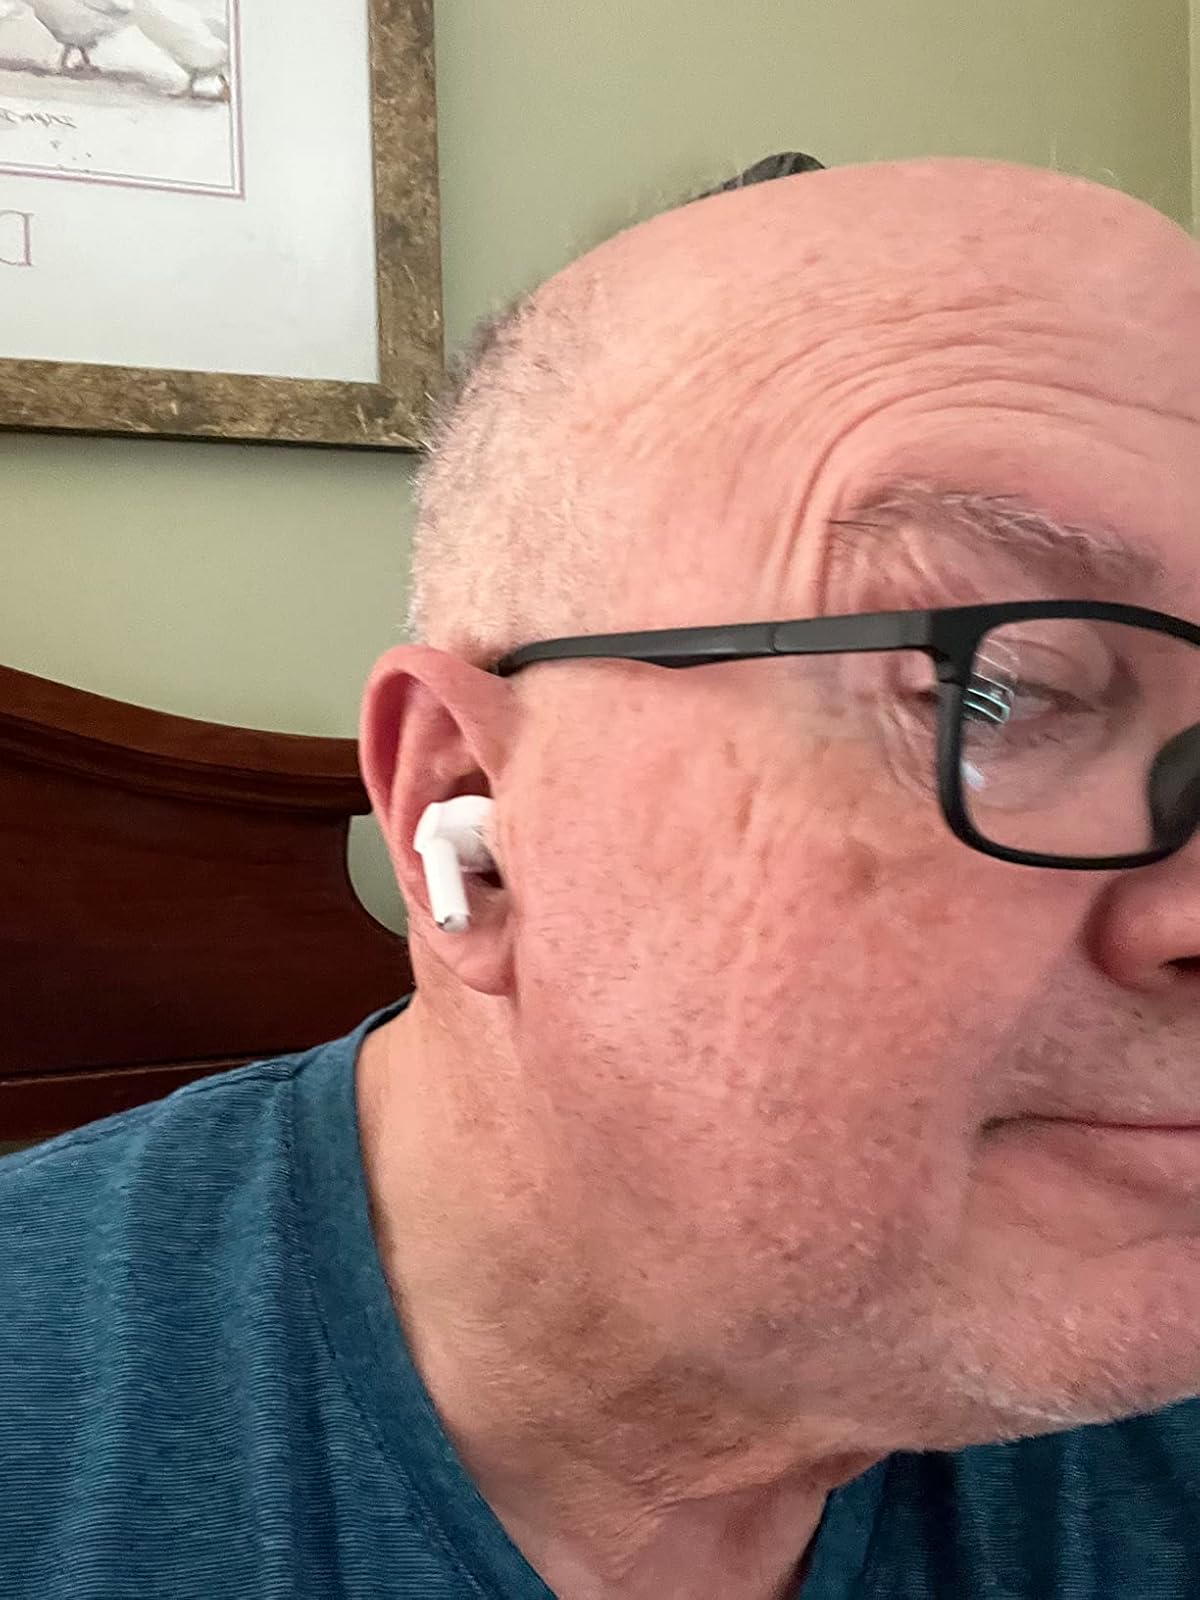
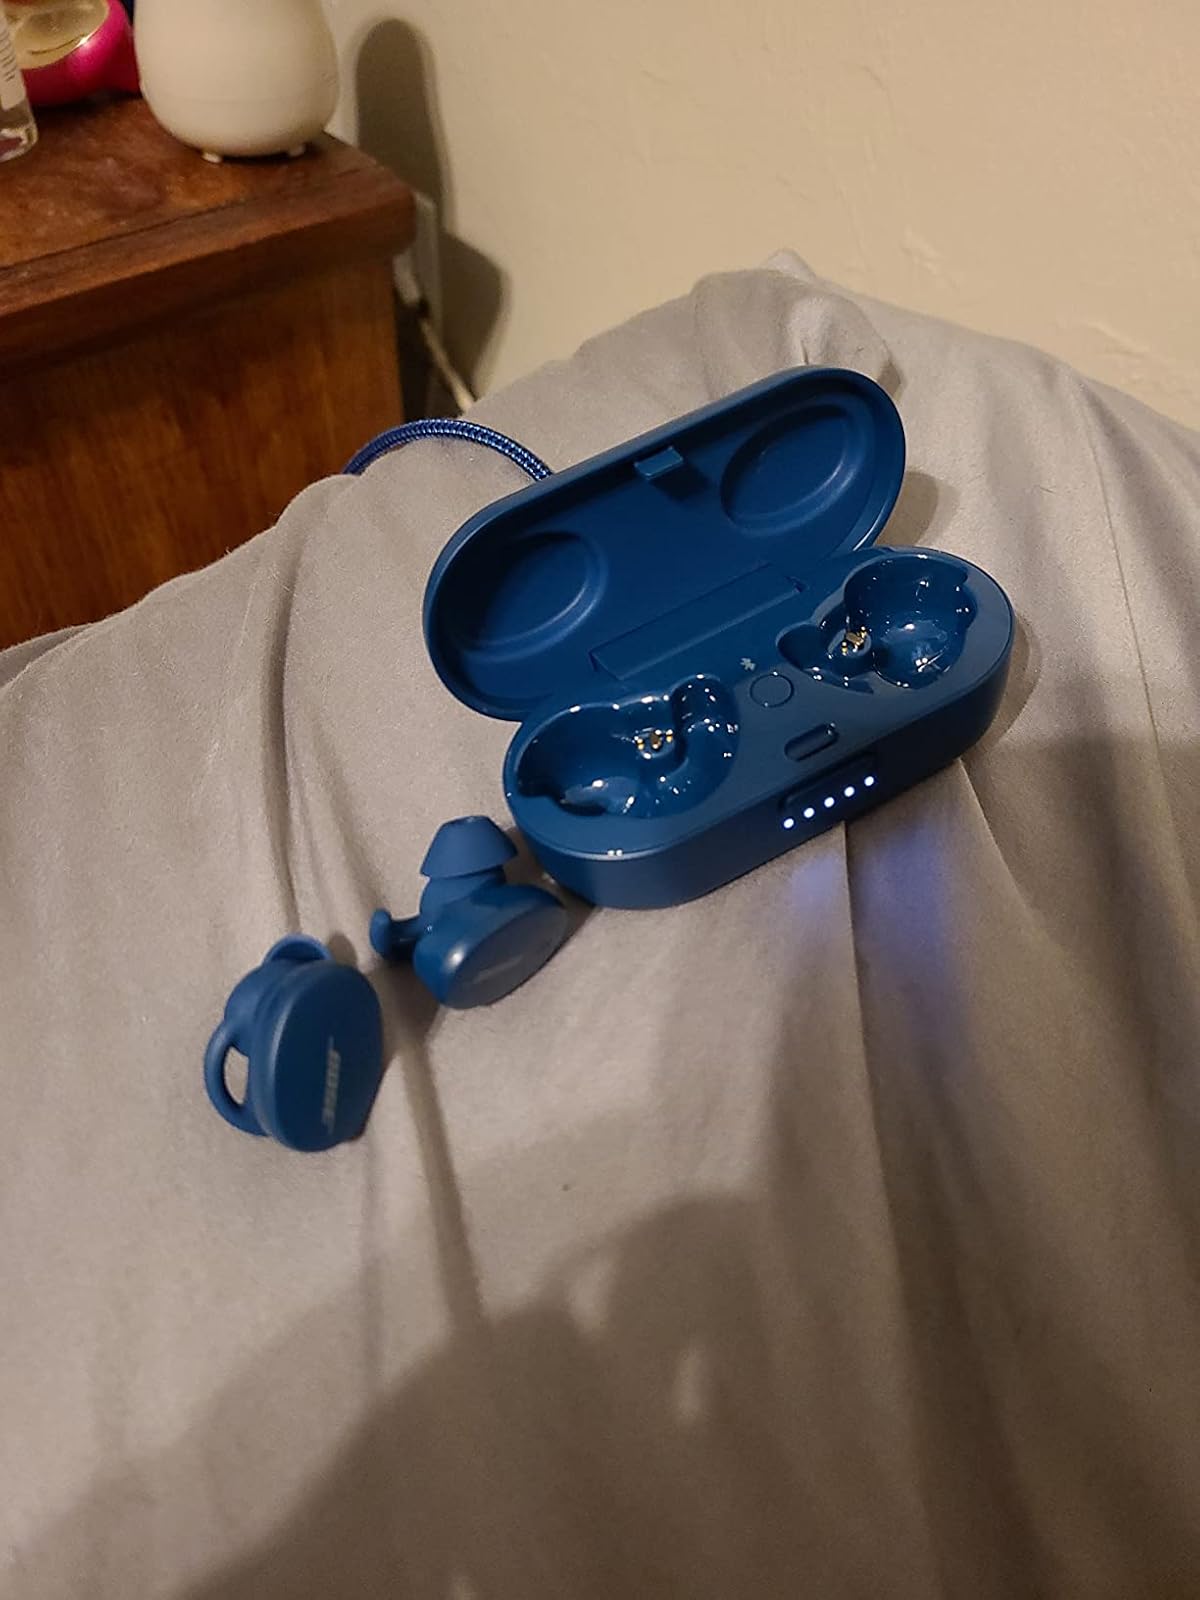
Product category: earbuds
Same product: no